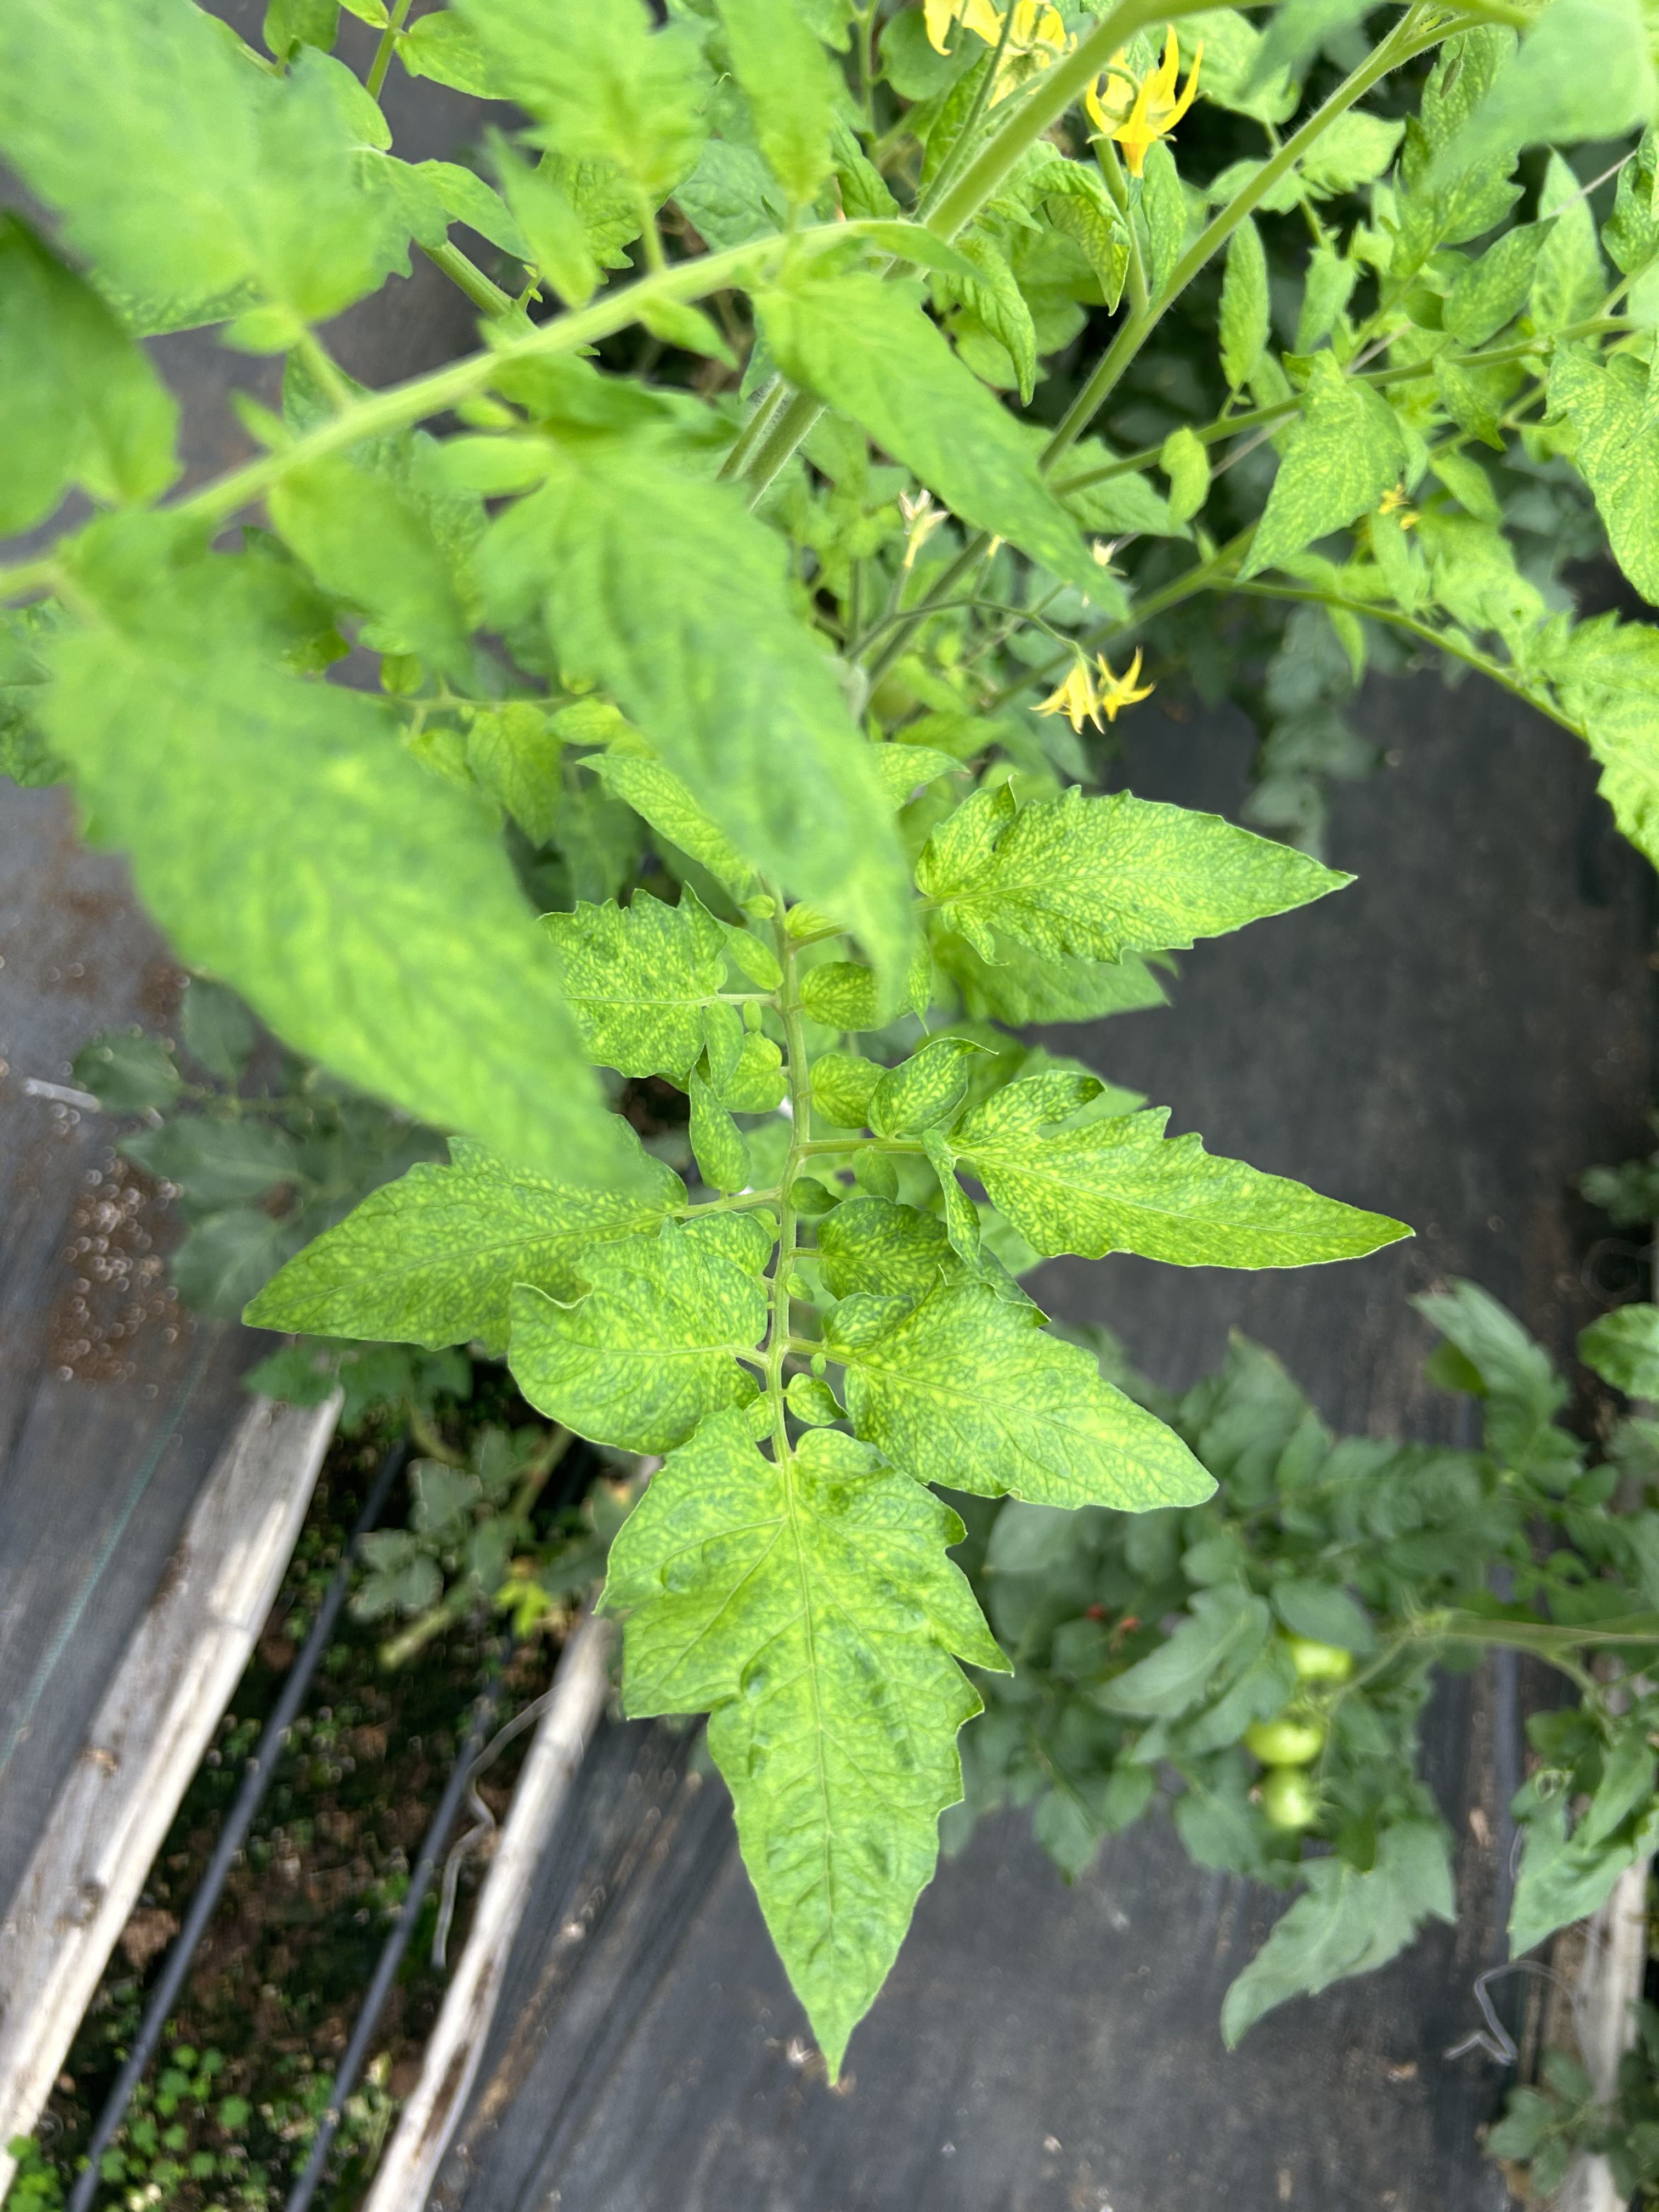
Disease: Viral